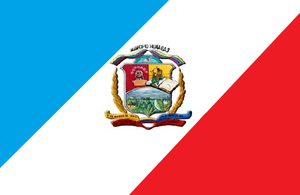
José Tadeo Monagas est l'une des 15 municipalités de l'État de Guárico au Venezuela. Son chef-lieu est Altagracia de Orituco. En 2011, la population s'élève à 74 559 habitants.